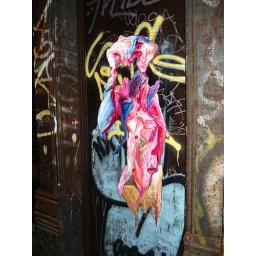
Paint on craft paper pasted on door by street artist ELBOW-TOE.